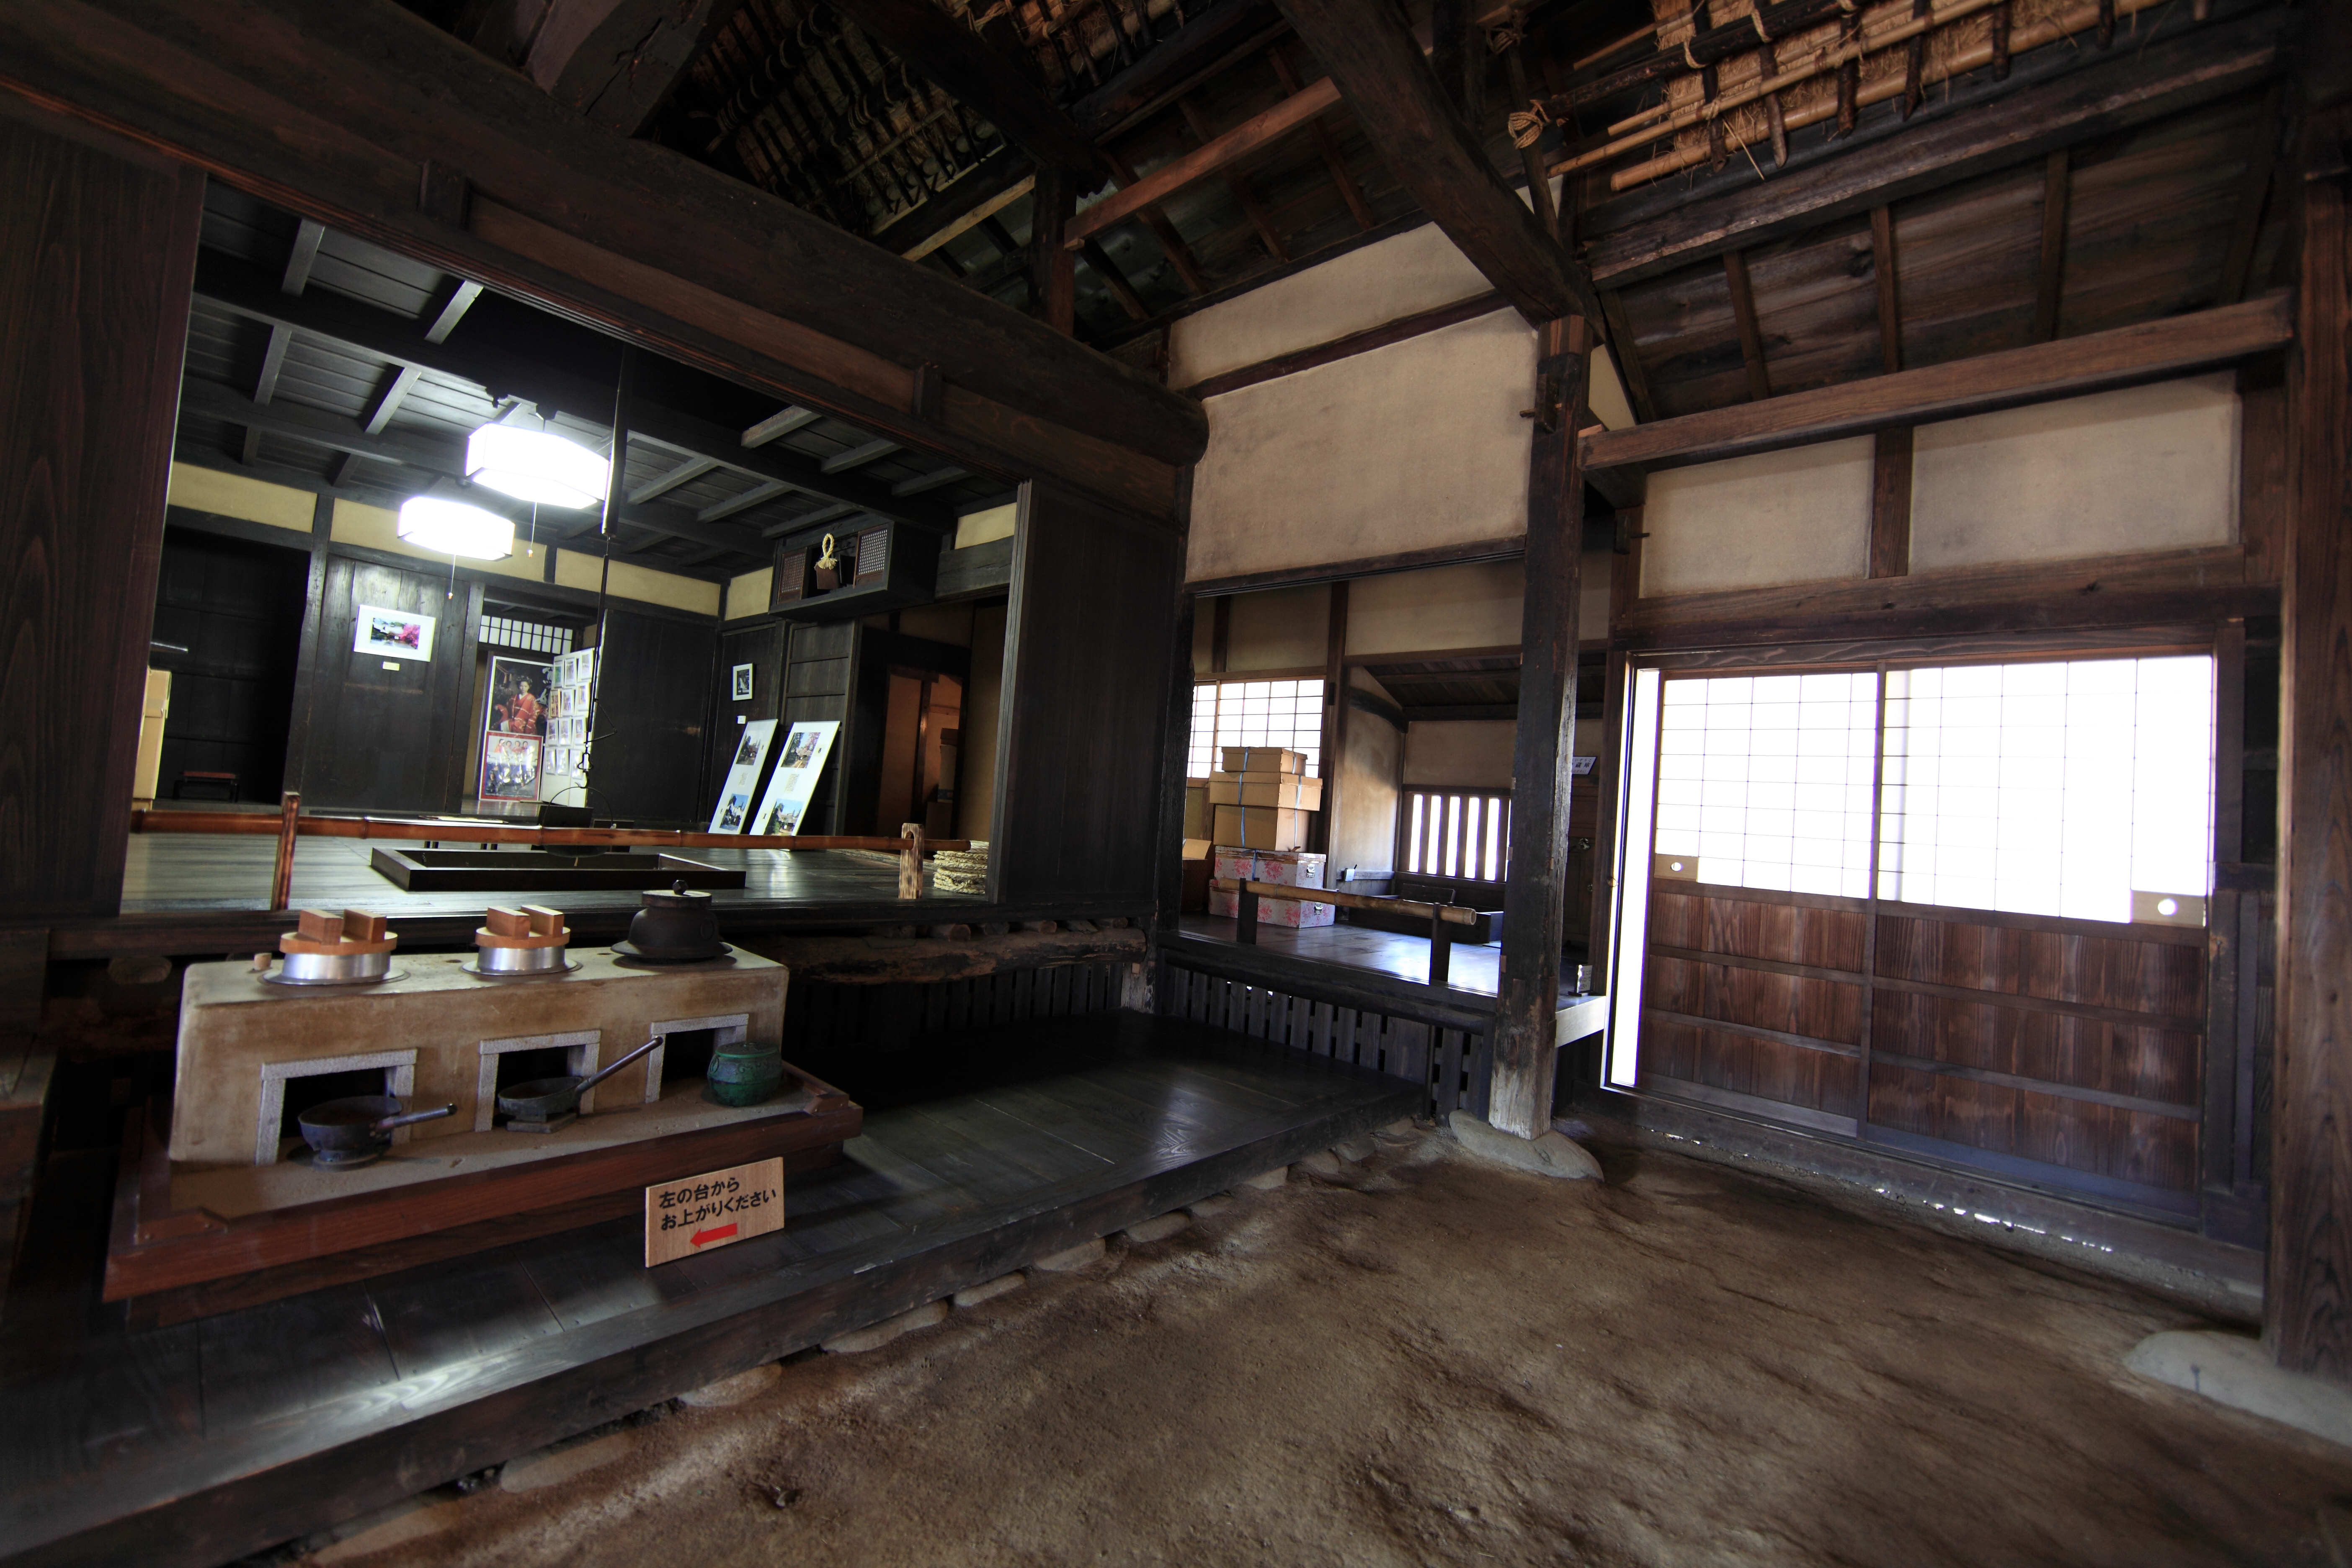
architecture, wood, farm, mansion, house, interior, building, home, high, cottage, loft, ancient, residence, property, living room, room, interior design, design, japanese, 5d, style, hires, estate, log cabin, markii, traditional, folk, hi, res, resolution, ibaraki, canonef14mmf28liiusm, joso, sakano, screenshot